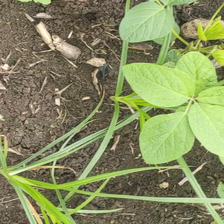
Weed species: Lavhala_(Cyperus_Rotundus)